Grand Teton National Park

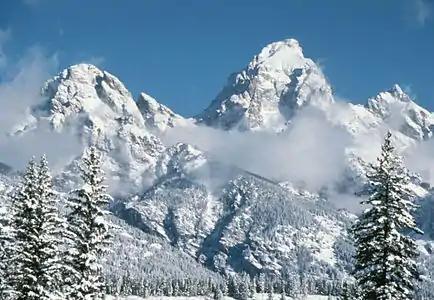
Left to right, Nez Perce, Grand Teton, and Mount Owen in the winter

Grand Teton National Park allows boating on all the lakes in Jackson Hole, but motorized boats can only be used on Jackson and Jenny Lakes. While there is no maximum horsepower limit on Jackson Lake (though there is a noise restriction), Jenny Lake is restricted to 10 horsepower. Only non-motorized boats are permitted on Bearpaw, Bradley, Emma Matilda, Leigh, Phelps, String, Taggart and Two Ocean Lakes. There are four designated boat launches located on Jackson Lake and one on Jenny Lake. Additionally, sailboats, windsurfers, and water skiing are only allowed on Jackson Lake and no jet skis are permitted on any of the park waterways. All boats are required to comply with various safety regulations including personal flotation devices for each passenger. Only non-motorized watercraft are permitted on the Snake River. All other waterways in the park are off limits to boating, and this includes all alpine lakes and tributary streams of the Snake River.